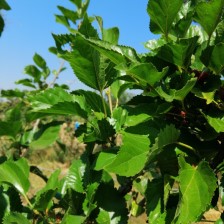
Variety: Buriram60